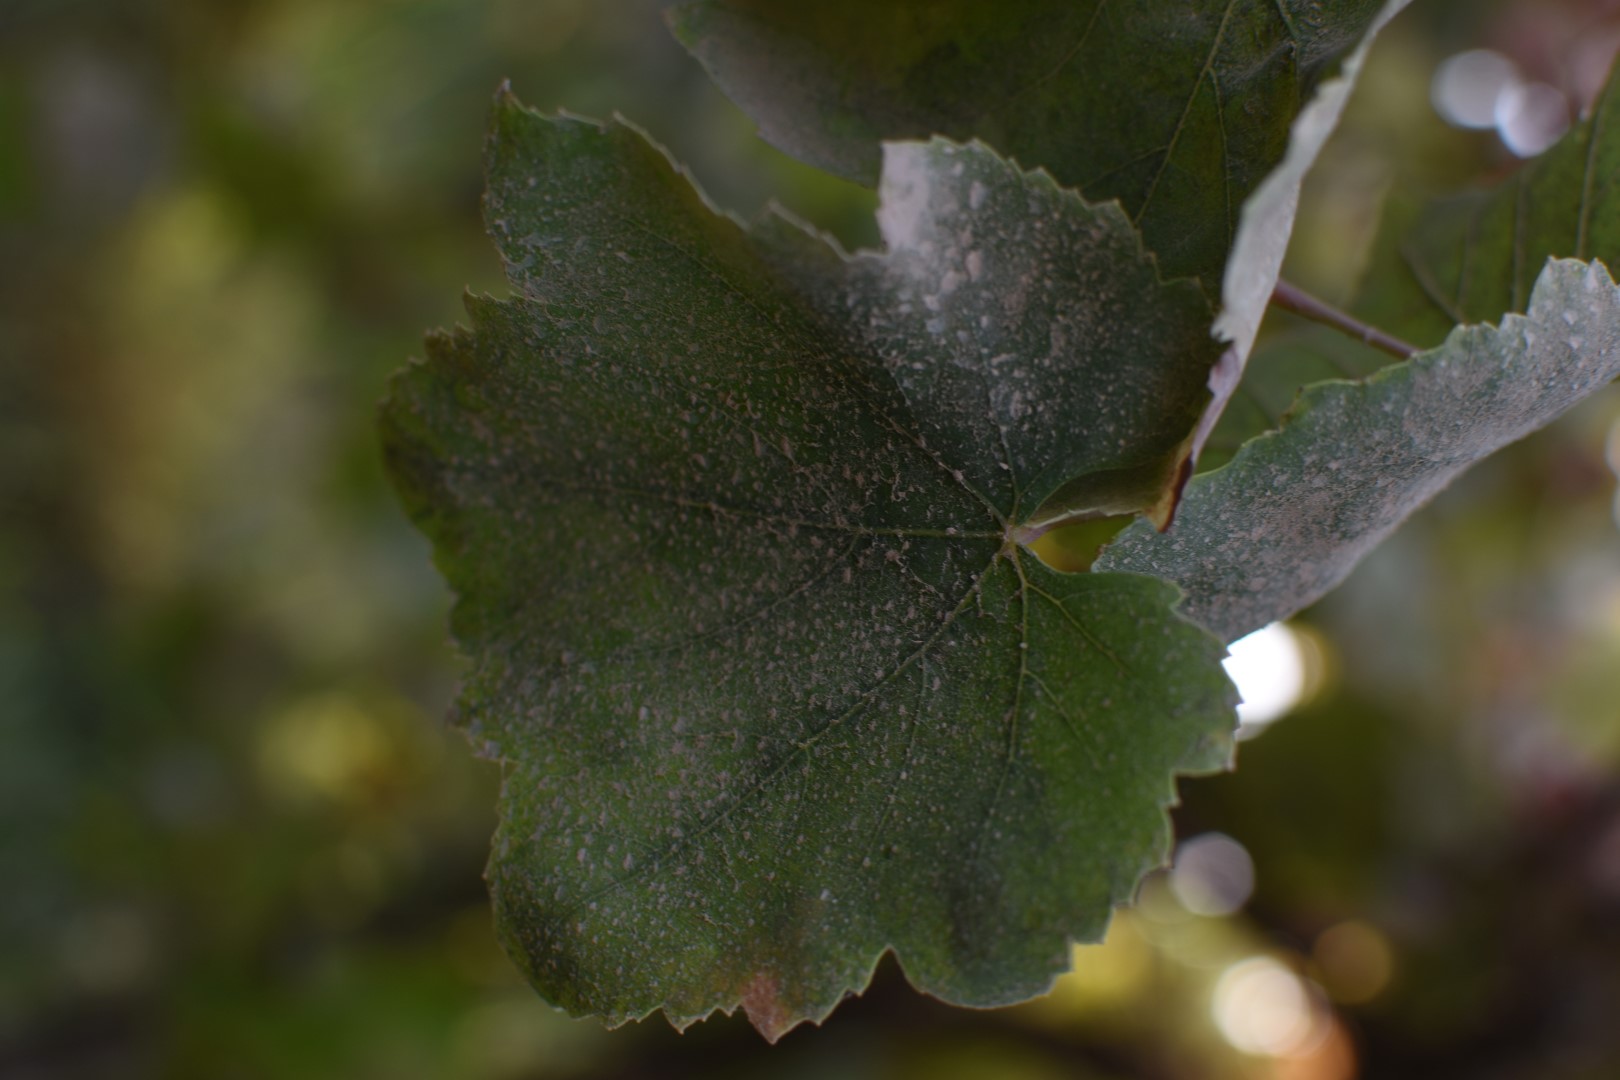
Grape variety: Thompson Seedless